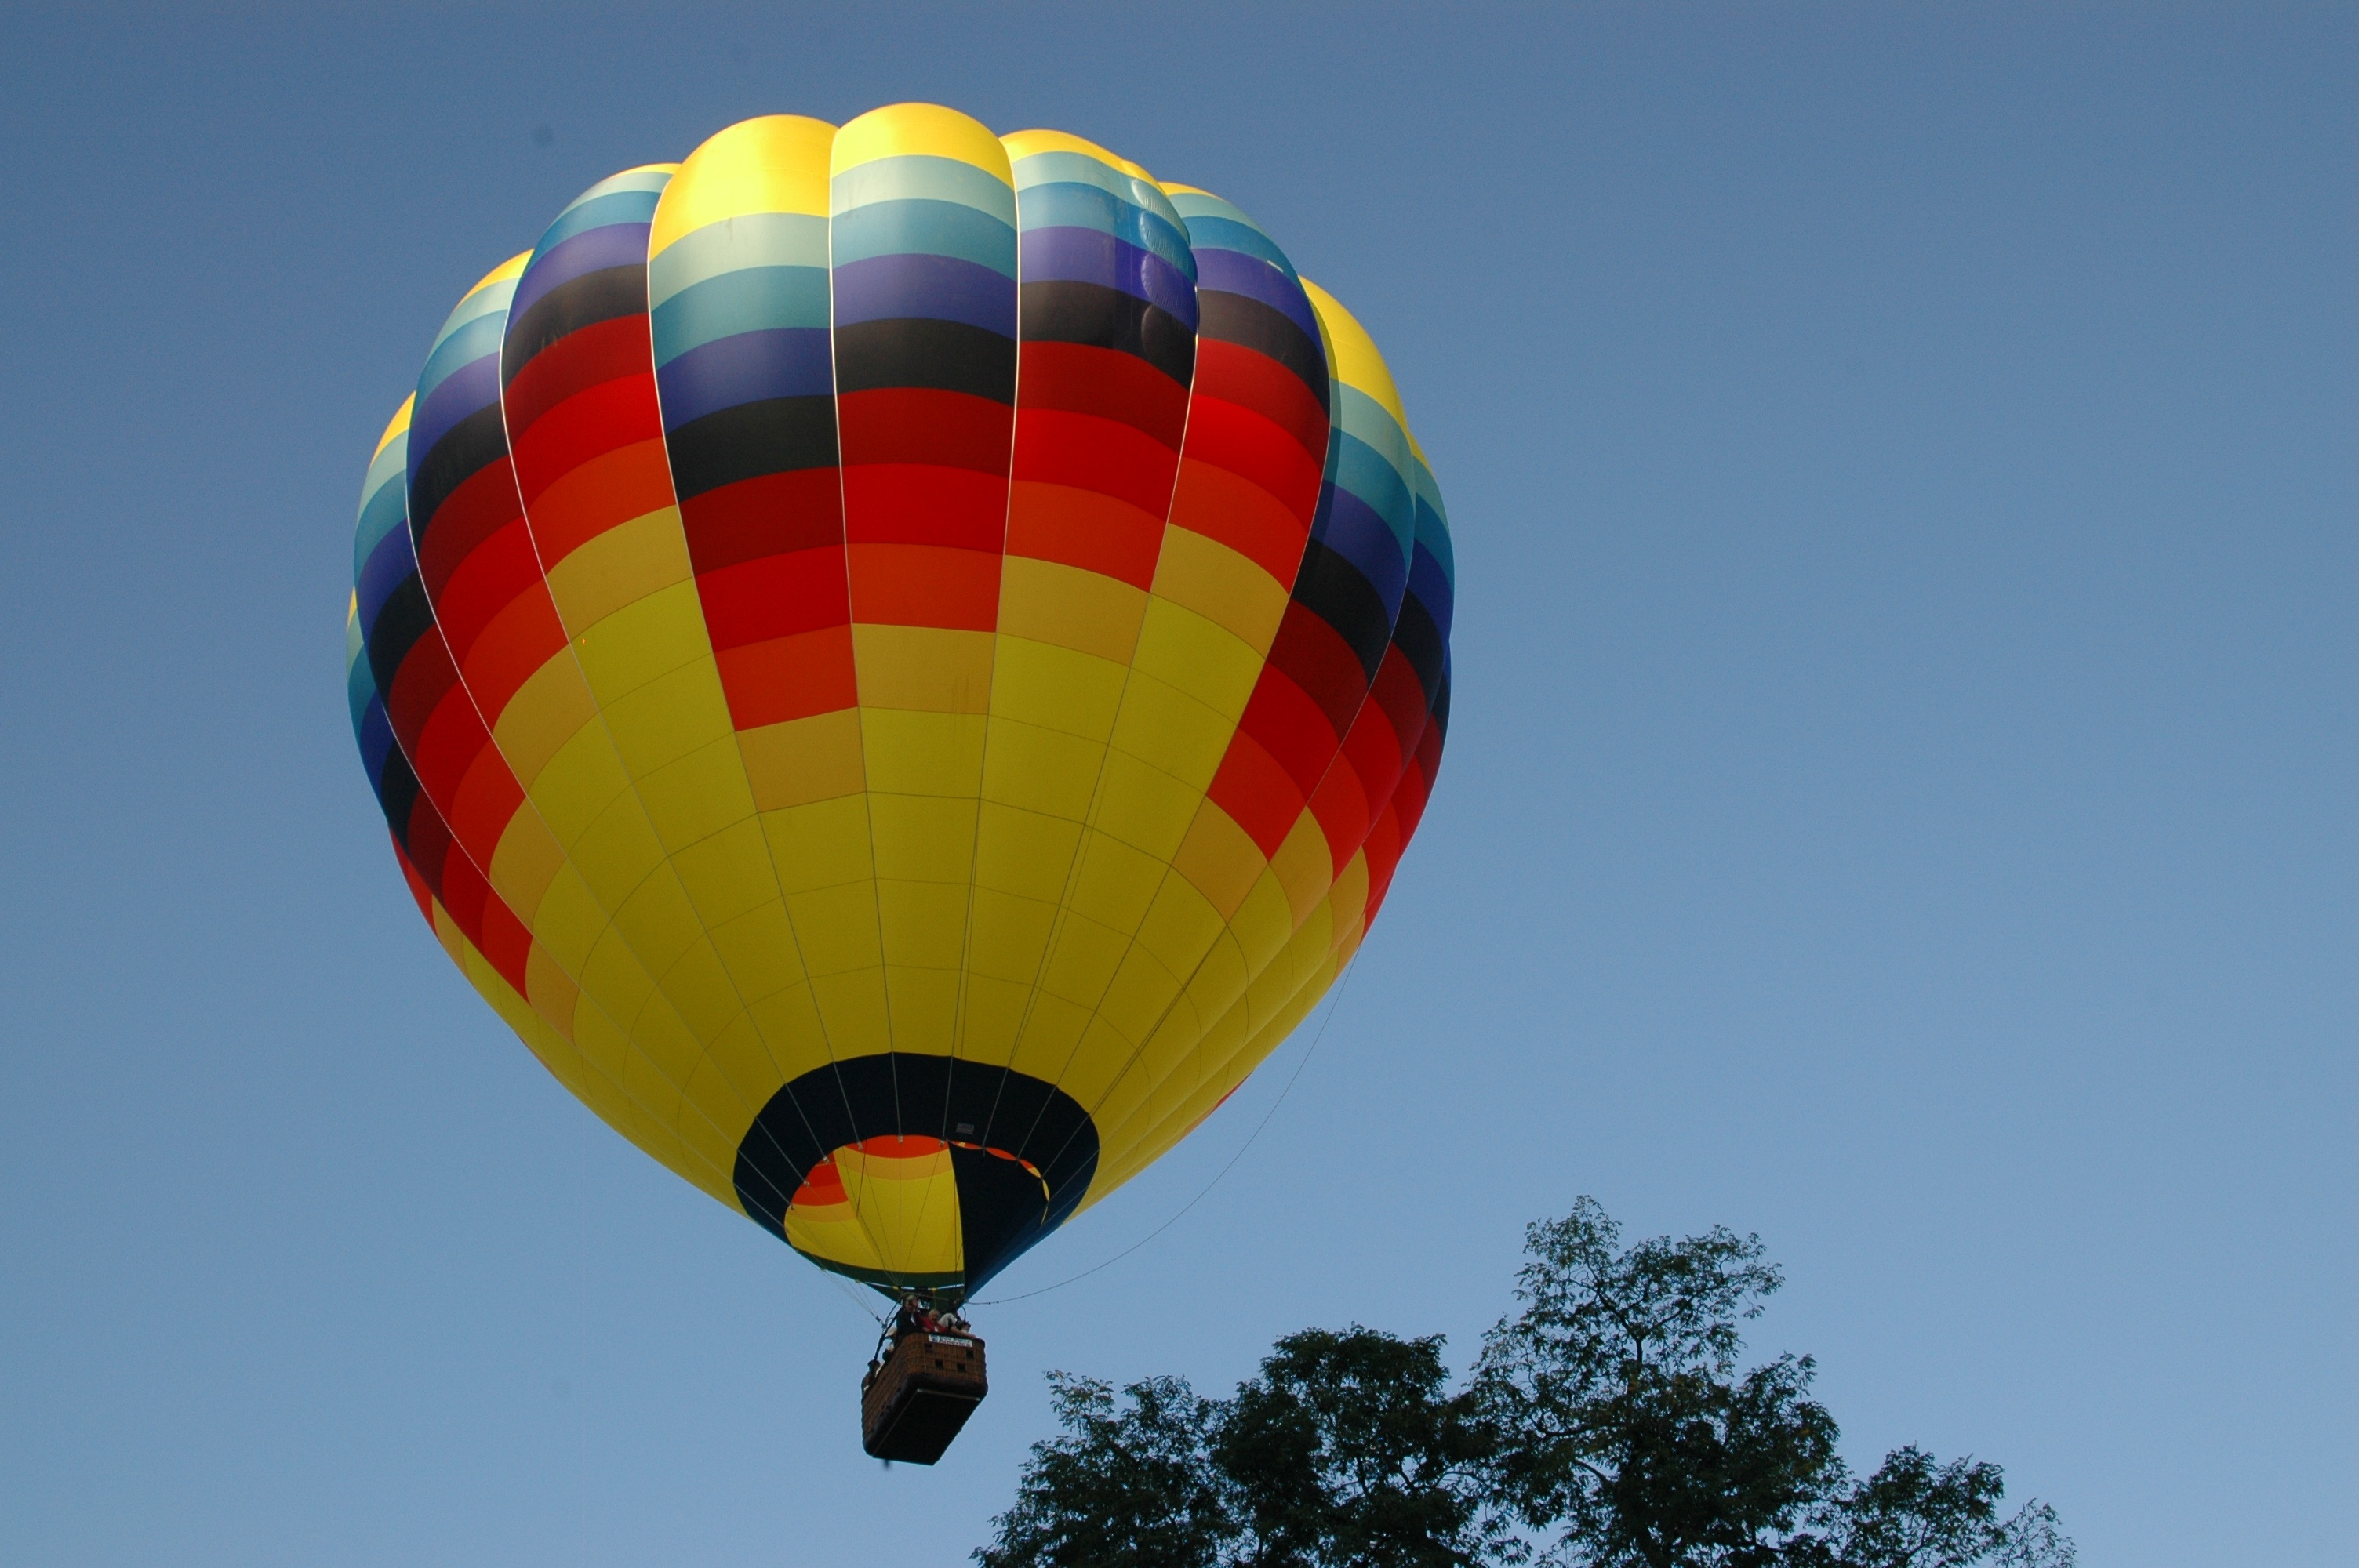
balloon, hot air balloon, aircraft, vehicle, toy, festival, hot air ballooning, atmosphere of earth